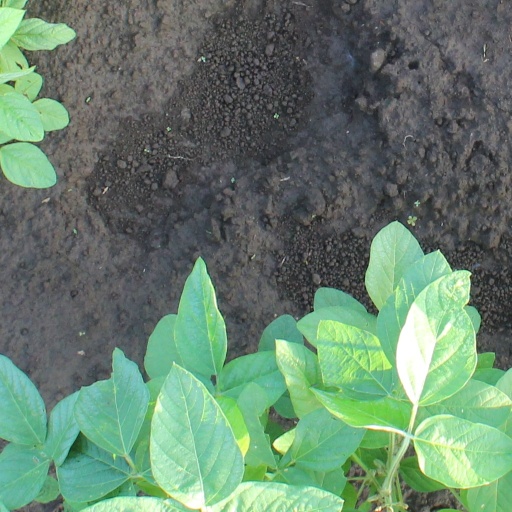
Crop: soybean